Ray Cooper

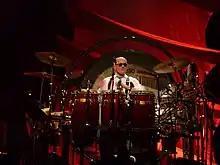
Cooper performing in 2010

Cooper showed up on Christine McVie's self-titled solo album in 1984. In 1985, Cooper appeared on both Mick Jagger's "She's the Boss" album and Bill Wyman's "Willie & The Poor Boys". Also in 1985, Cooper performed as percussionist for a number of artists during the charity event Live Aid. In 1997, he guested with Bill Wyman's Rhythm Kings for "Struttin' Our Stuff".